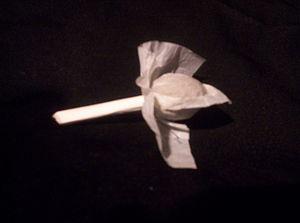
Exemple de roulage particulier
Un joint est une cigarette roulée à la main avec du papier à cigarette et un bout de carton roulé sur lui-même en guise de filtre, contenant le plus souvent du cannabis mais qui peut aussi contenir d'autres substances psychotropes possiblement diluées.